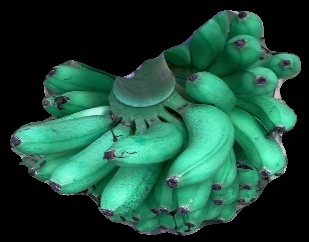
Variety: rasbale
Grade: grade1